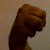
The image shows a hand gesture representing the letter 'M' in Indian Sign Language.